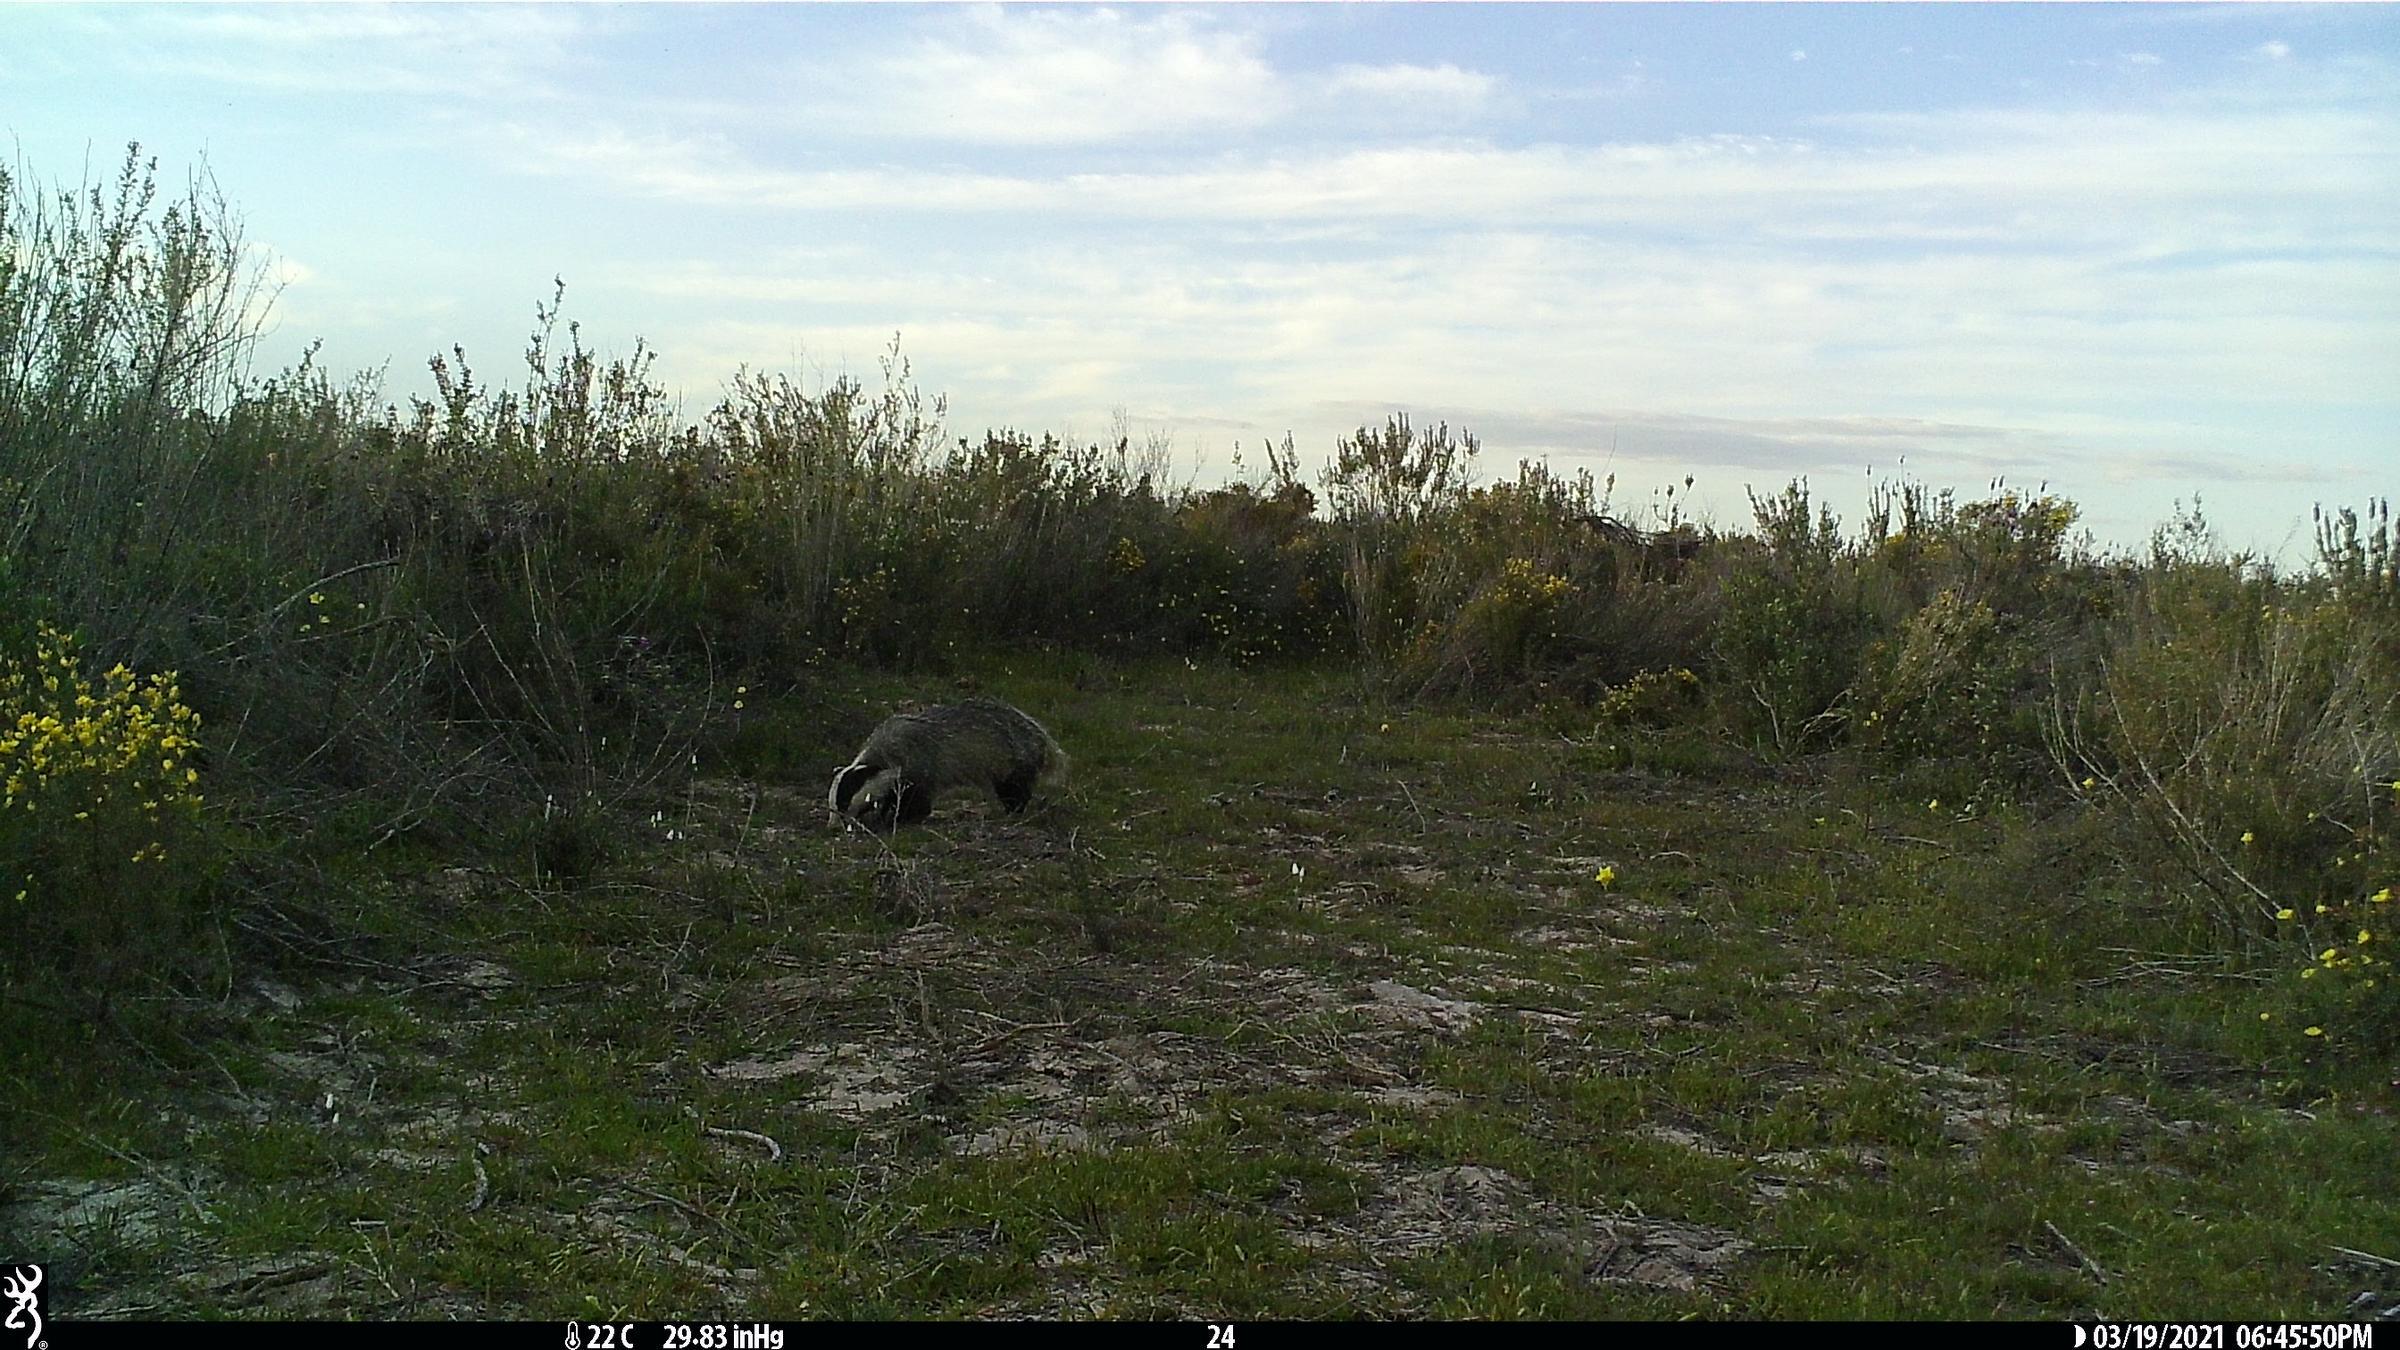
Species: Meles meles